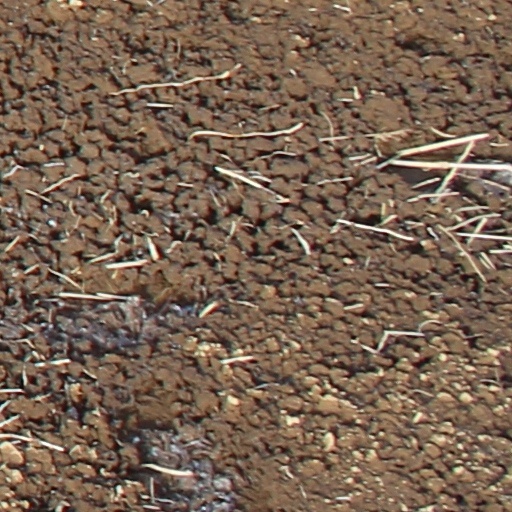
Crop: wheat